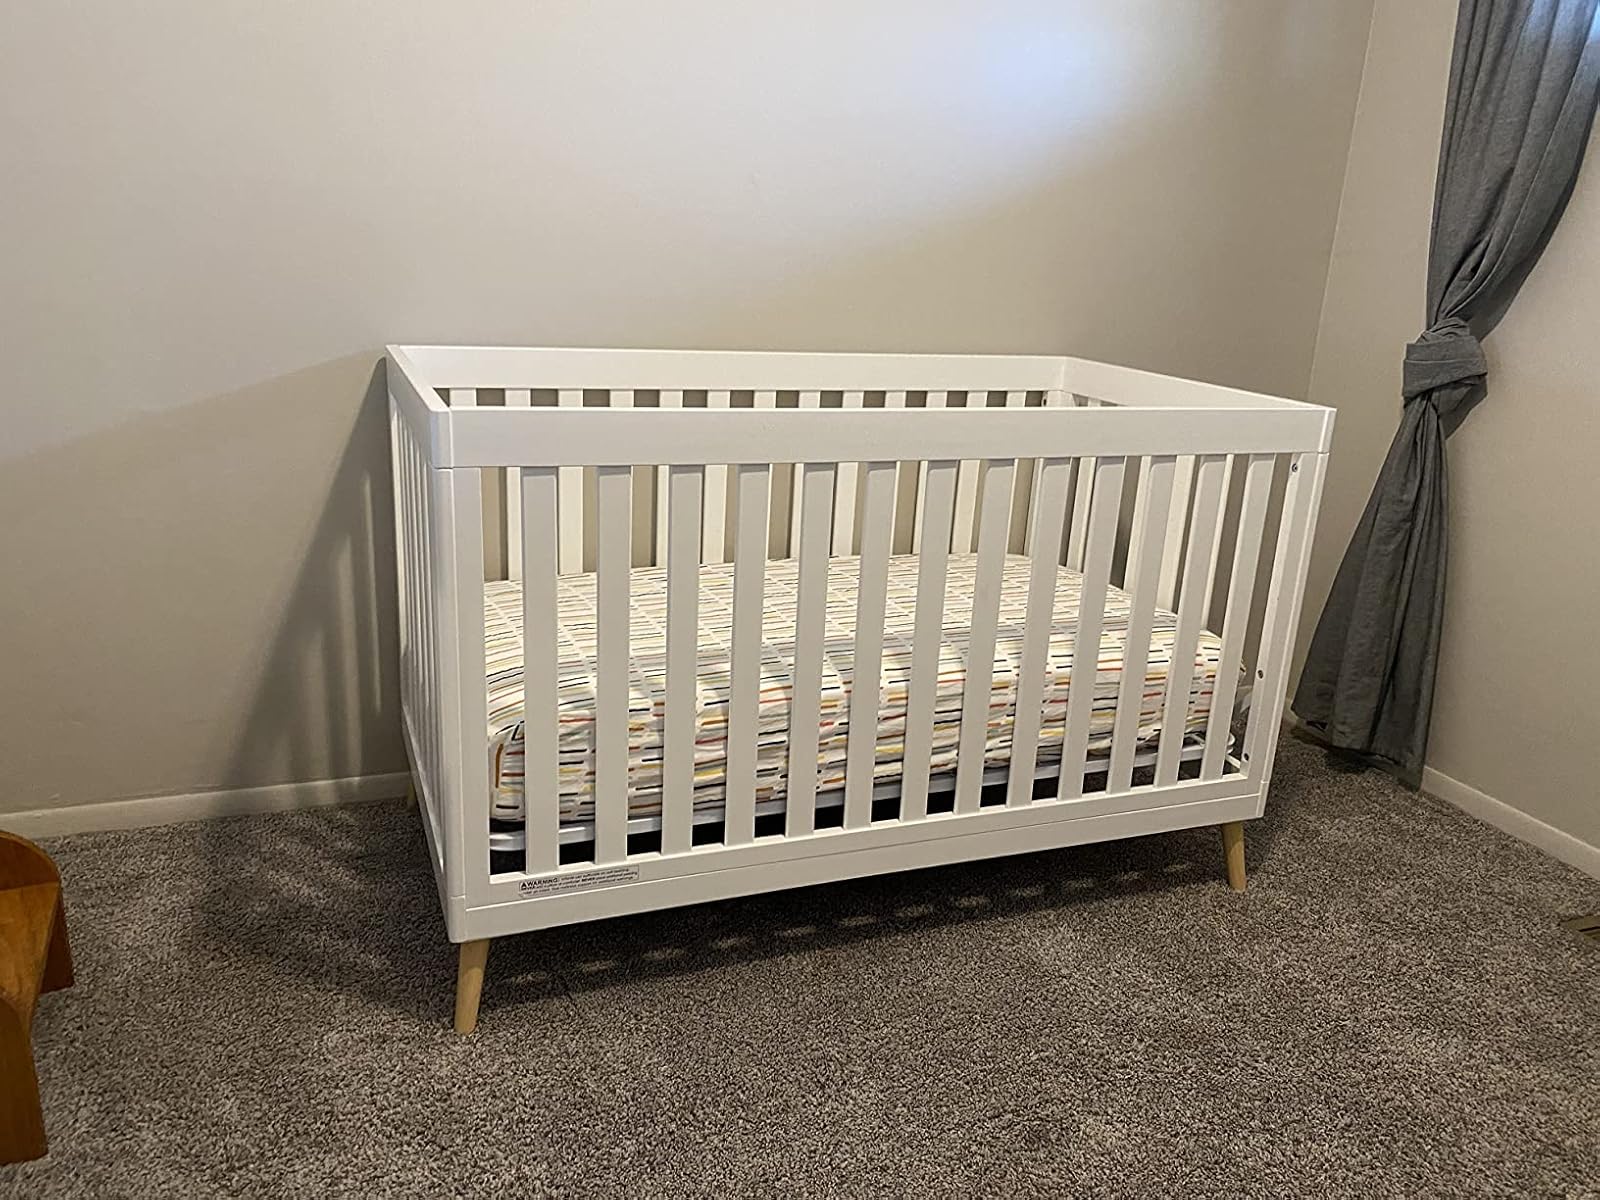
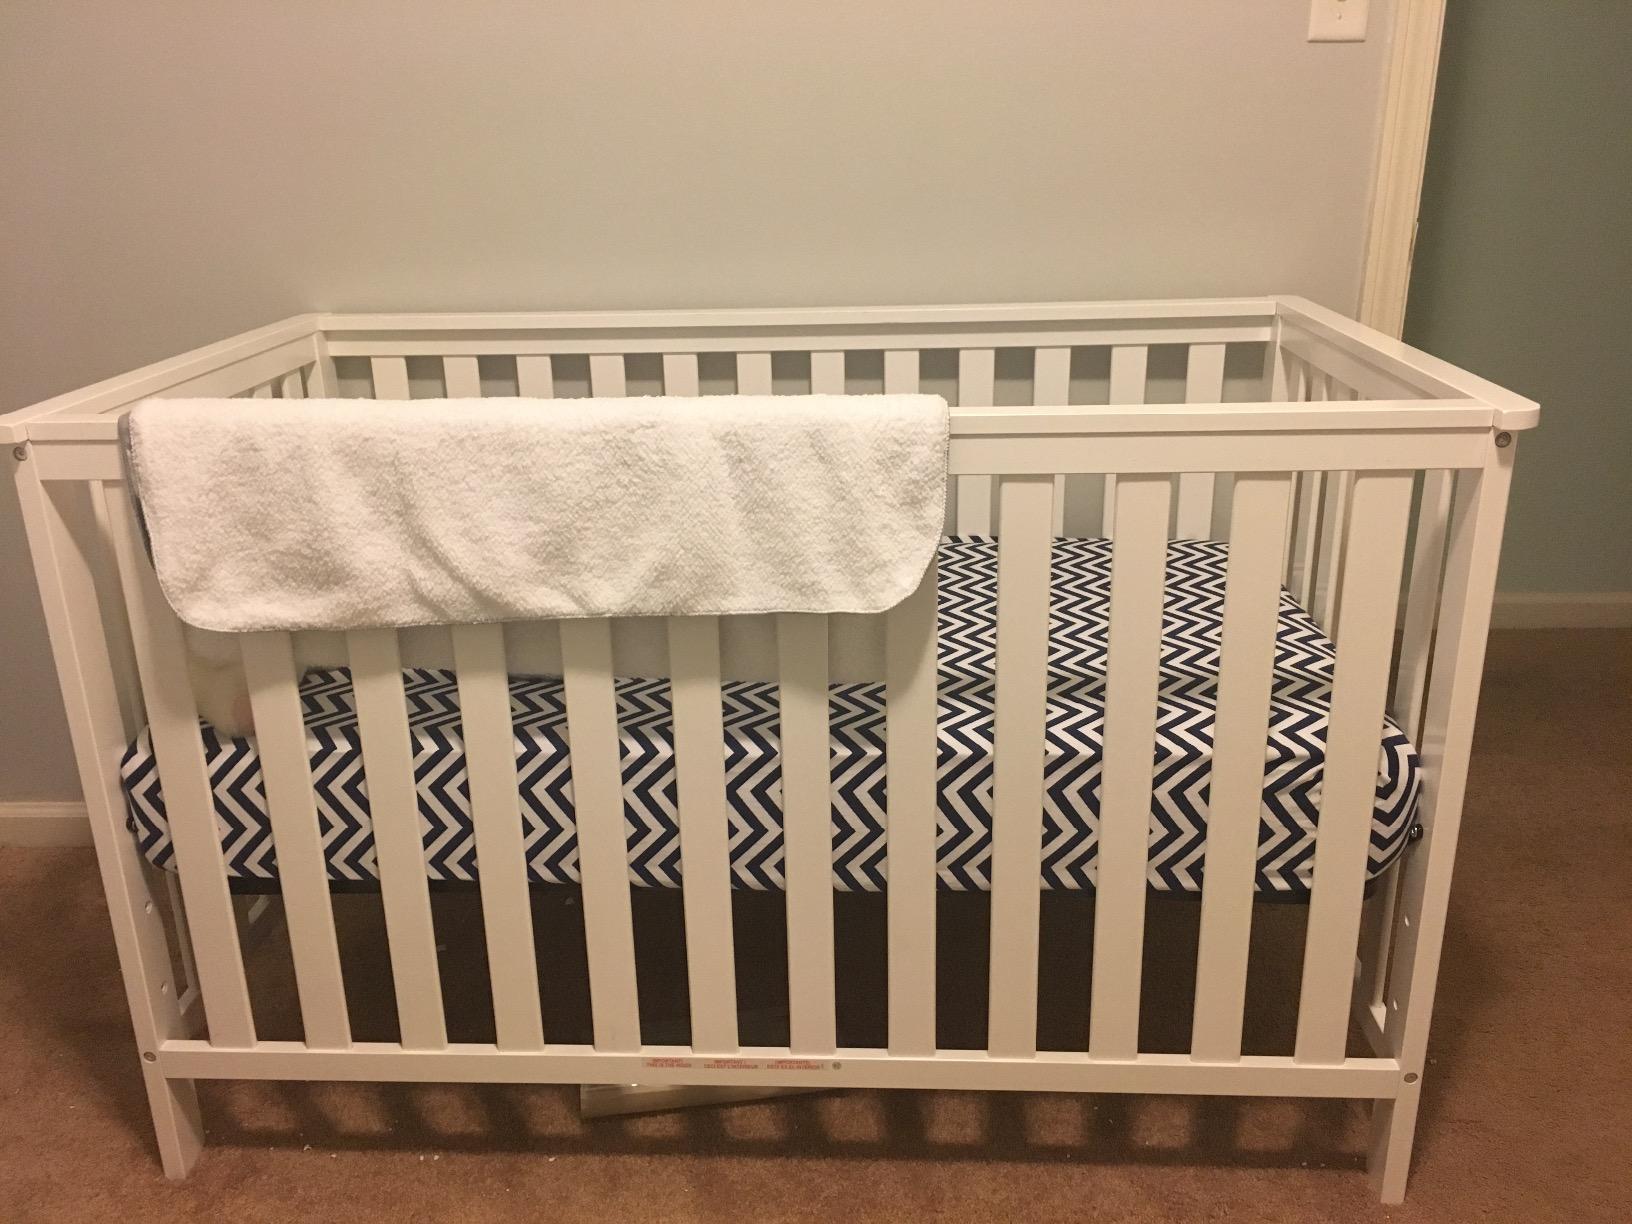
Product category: products_crib
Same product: no